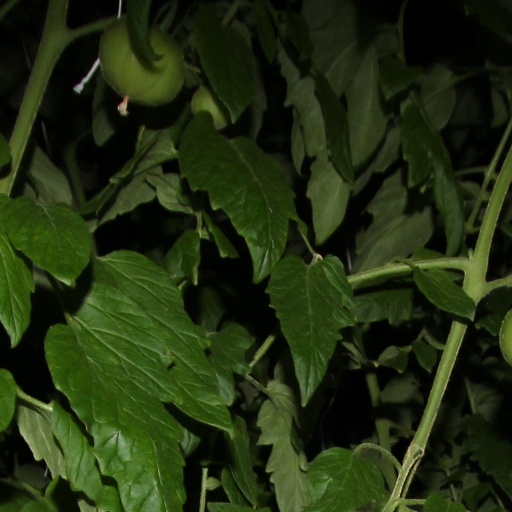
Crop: tomato